Piter Wilkens

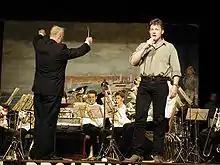
Piter Wilkens, 2001

Piter Wilkens (born August 26, 1959 in Leeuwarden, Netherlands) is a singer, guitarist, composer, lyricist, and producer who performs mainly in his native West Frisian language. His performances are often solo, but he also performs with a back up band.